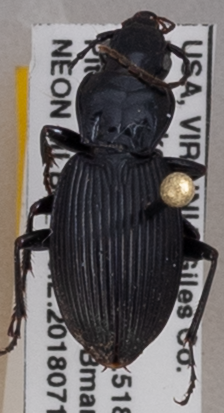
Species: Pterostichus lachrymosus
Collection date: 2018-07-17 04:00:00
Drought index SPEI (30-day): -0.508
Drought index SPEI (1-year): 0.348
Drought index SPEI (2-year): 0.32